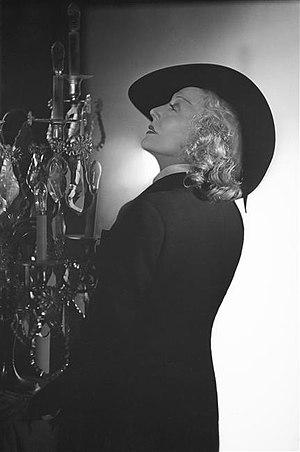
Céline Émilie Seurre, dite Cécile Sorel, comtesse de Ségur par son mariage, née le 7 septembre 1873 à Paris et morte le 3 septembre 1966 à Trouville-sur-Mer, est une comédienne française. Jouissant d'une très grande popularité, elle côtoie les plus grandes personnalités de son temps, au nombre desquelles Clemenceau, Rostand, Guitry... Reine des planches, ses apparitions publiques, le plus souvent dans des costumes extravagants, font à son époque sensation.